Romania in World War II

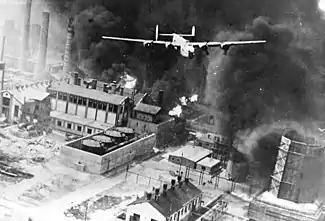
American B-24 Liberator flying over a burning oil refinery at Ploiești, as part of Operation Tidal Wave on 1 August 1943. Due to its role as a major supplier of oil to the Axis, Romania was a prime target of Allied strategic bombing in 1943 and 1944.

On 22 June 1941, German armies with a massive Romanian support attacked the Soviet Union. German and Romanian units conquered Bessarabia, Odessa, and Sevastopol, then marched eastward across the Russian steppes toward Stalingrad. Romania welcomed the war because it allowed them to retake lands annexed by the Soviet Union a year prior. Hitler rewarded Romania's loyalty by returning Bessarabia and northern Bukovina and by allowing Romania to administer Soviet lands immediately between the Dniester and the Bug, including Odessa and Nikolaev. Romanian jingoes in Odessa even distributed a geography showing that the Dacians had inhabited most of southern Russia. After recovering Bessarabia and Bukovina (Operation München), Romanian units fought side by side with the Germans onward to Odessa, Sevastopol, Stalingrad and the Caucasus. The total number of troops involved on the Eastern Front with the Romanian Third Army and the Romanian Fourth Army was second only to that of Nazi Germany itself. The Romanian Army had a total of 686,258 men under arms in the summer of 1941 and a total of 1,224,691 men in the summer of 1944. The number of Romanian troops sent to fight in the Soviet Union exceeded that of all of Germany's other allies combined. A "Country Study" by the U.S. Federal Research Division of the Library of Congress attributes this to a "morbid competition with Hungary to curry Hitler's favor... [in hope of]... regaining northern Transylvania."